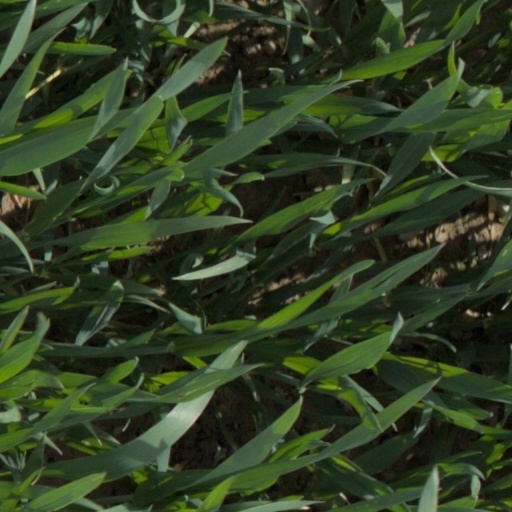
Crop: wheat